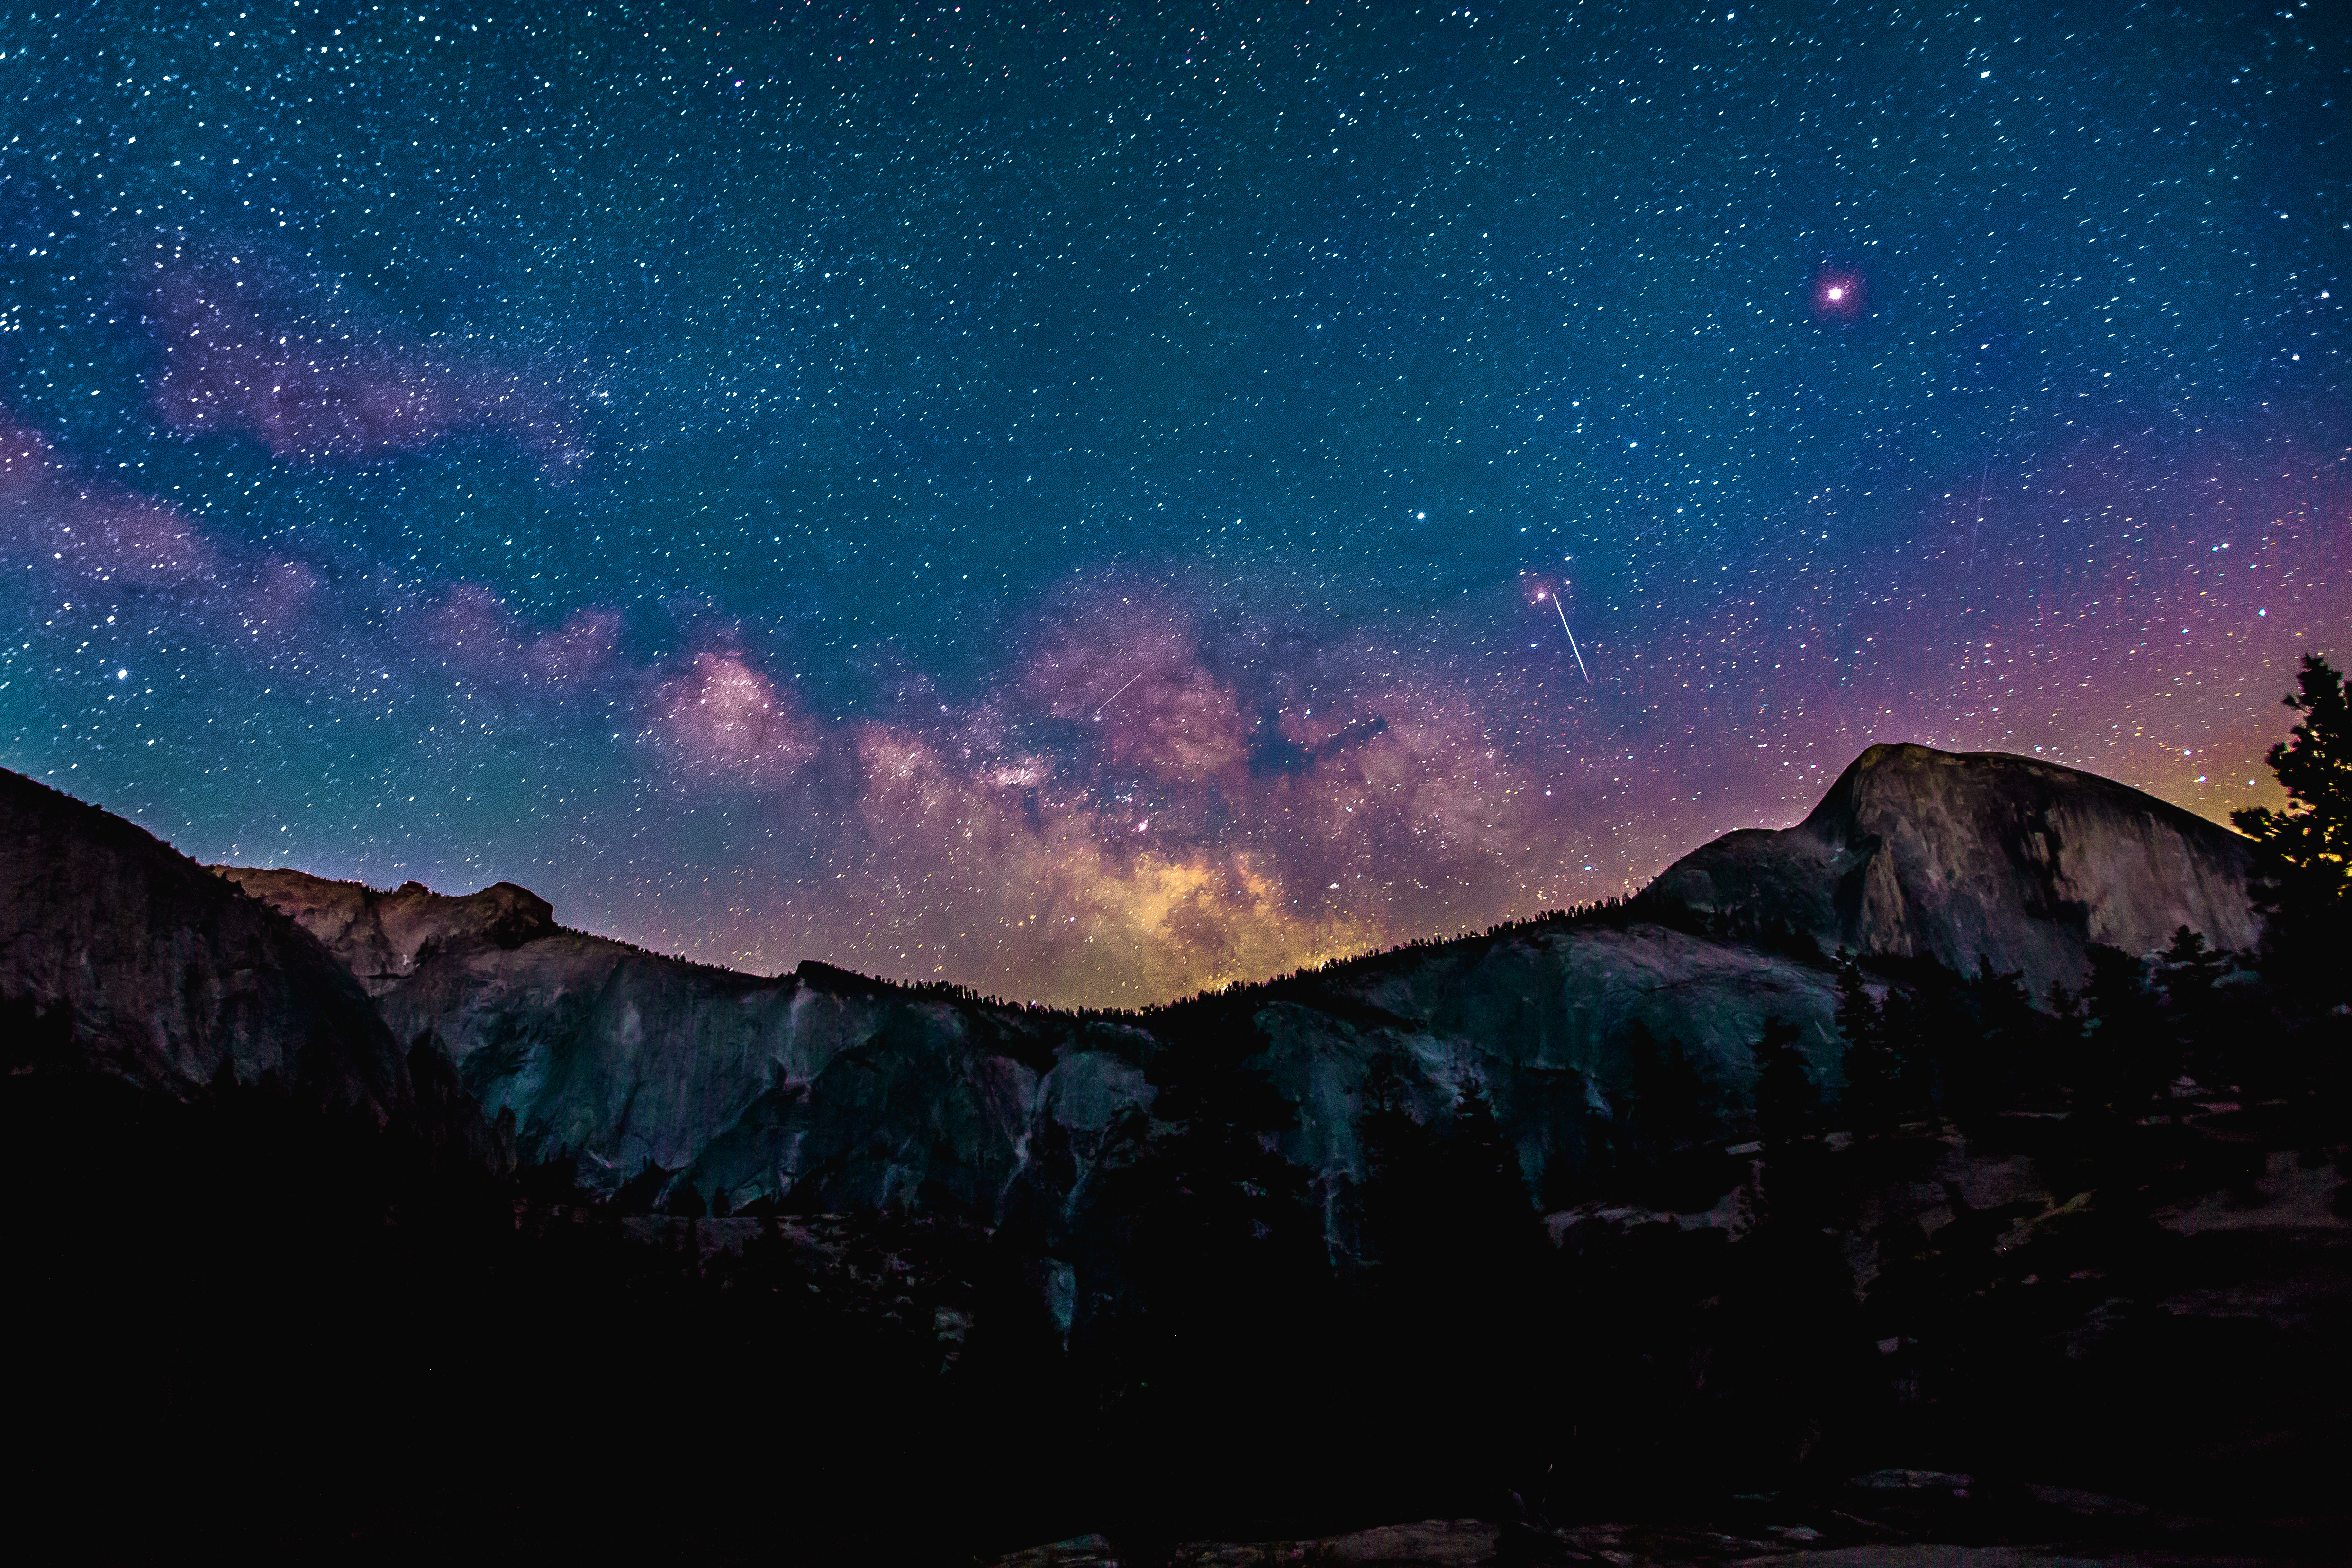
nature, silhouette, mountain, sky, night, star, milky way, dawn, atmosphere, scenic, darkness, galaxy, aurora, moonlight, outer space, trees, astronomy, stars, midnight, screenshot, astronomical object, geological phenomenon